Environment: real
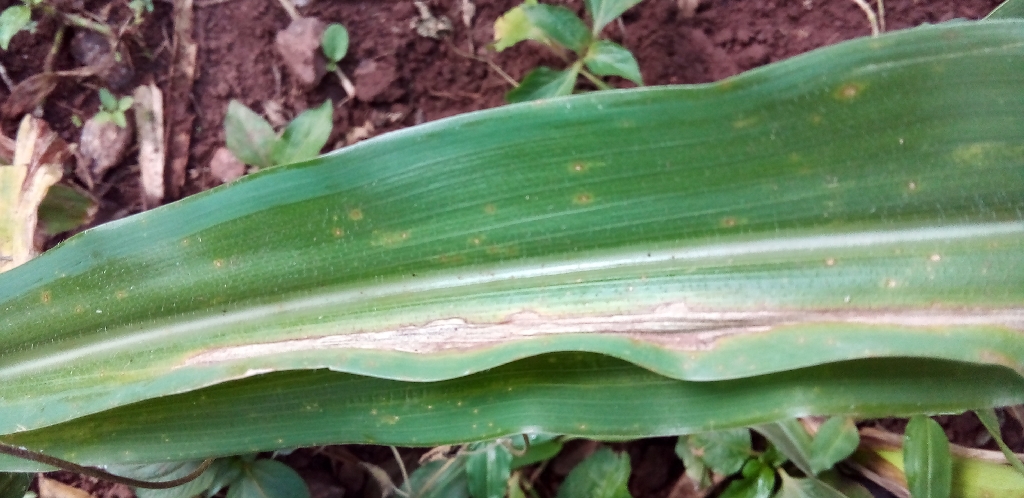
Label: northern_corn_leaf_blight